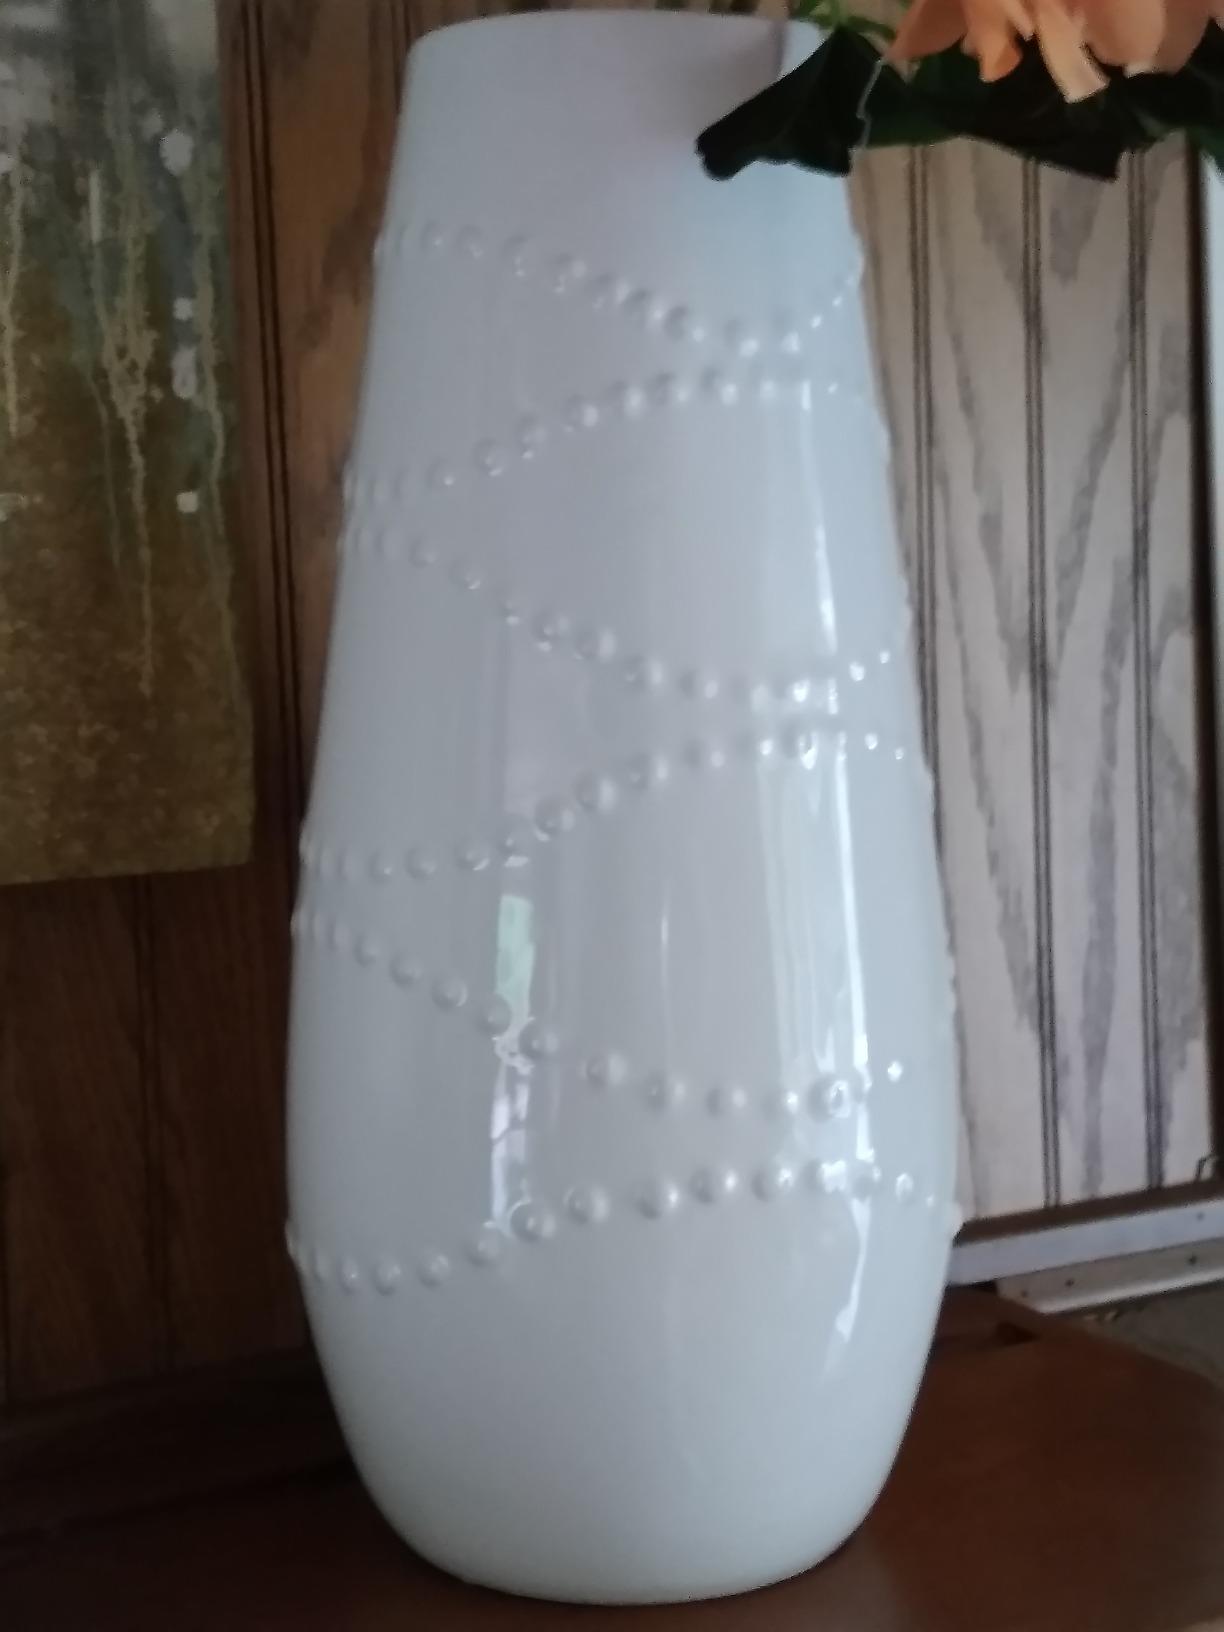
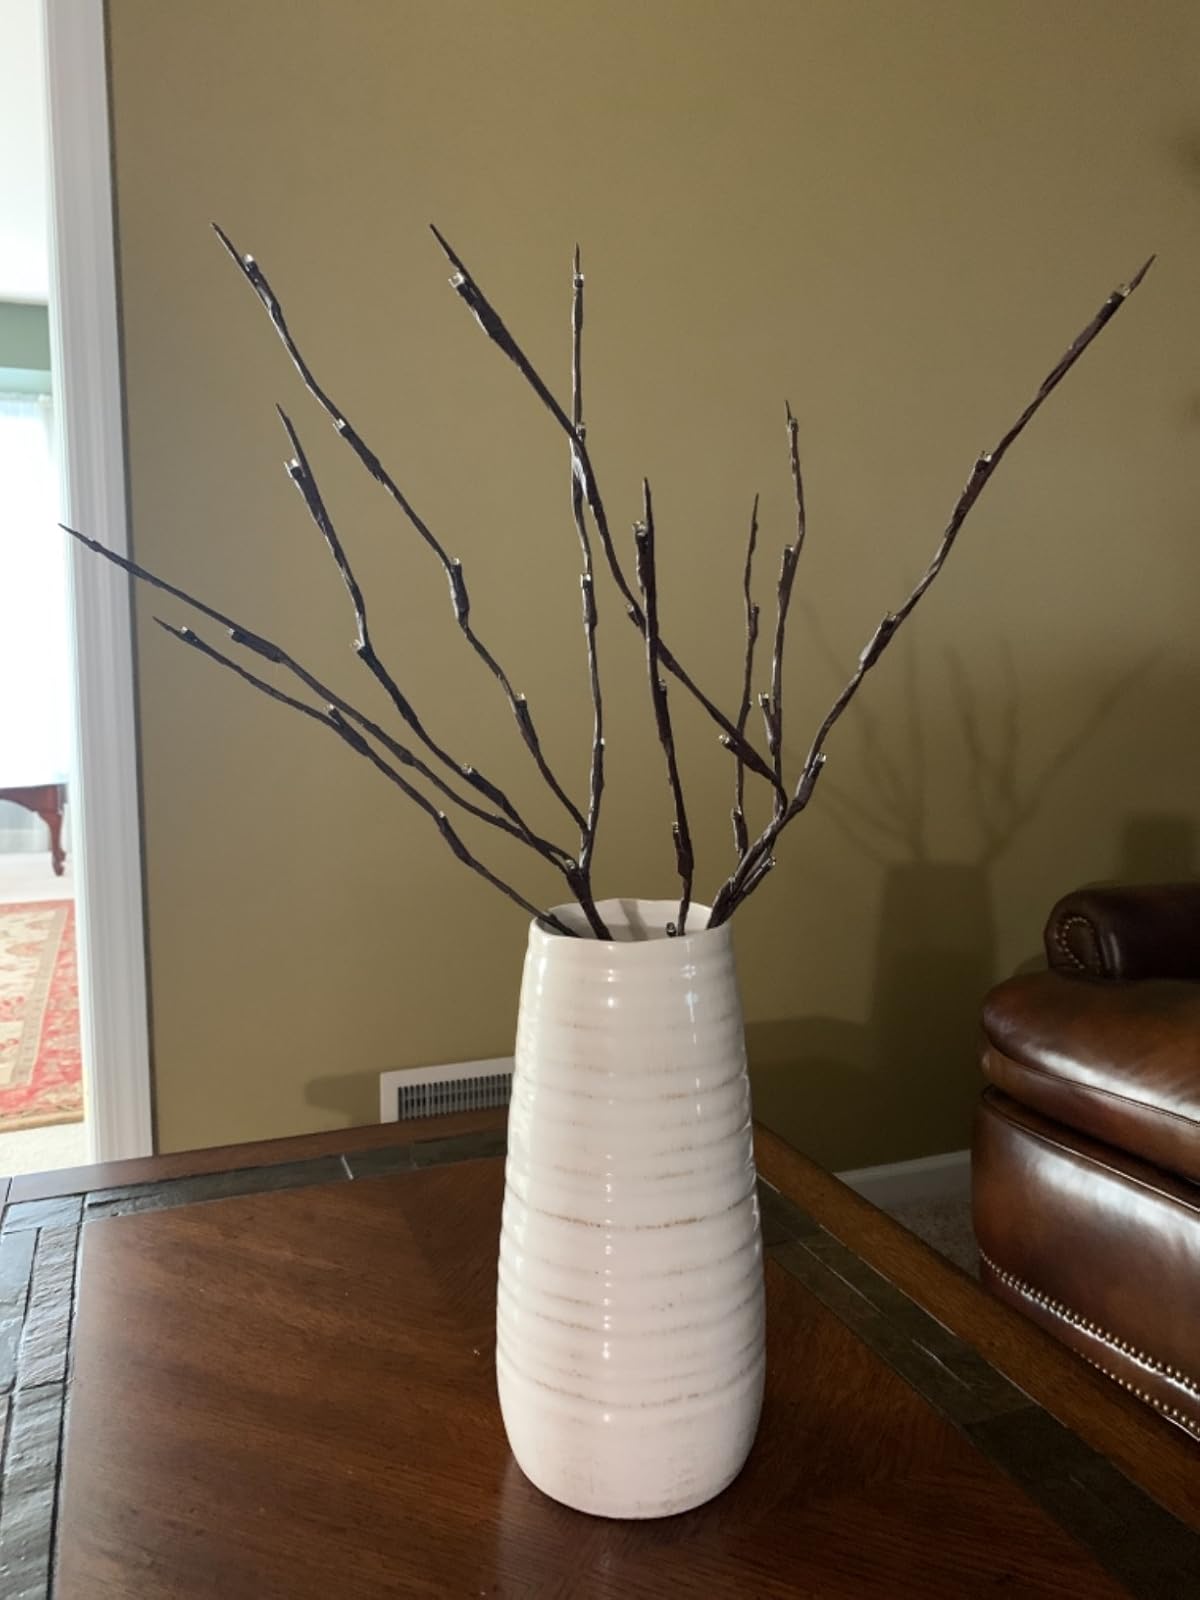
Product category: vase
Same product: no